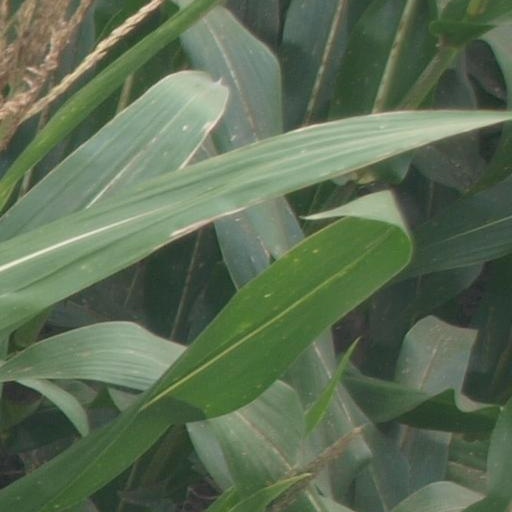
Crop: maize; corn